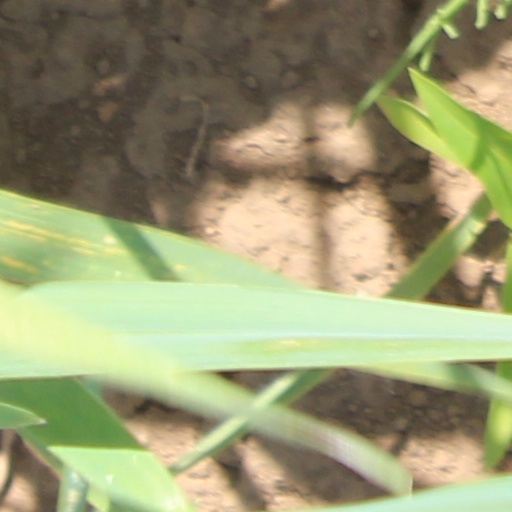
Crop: wheat